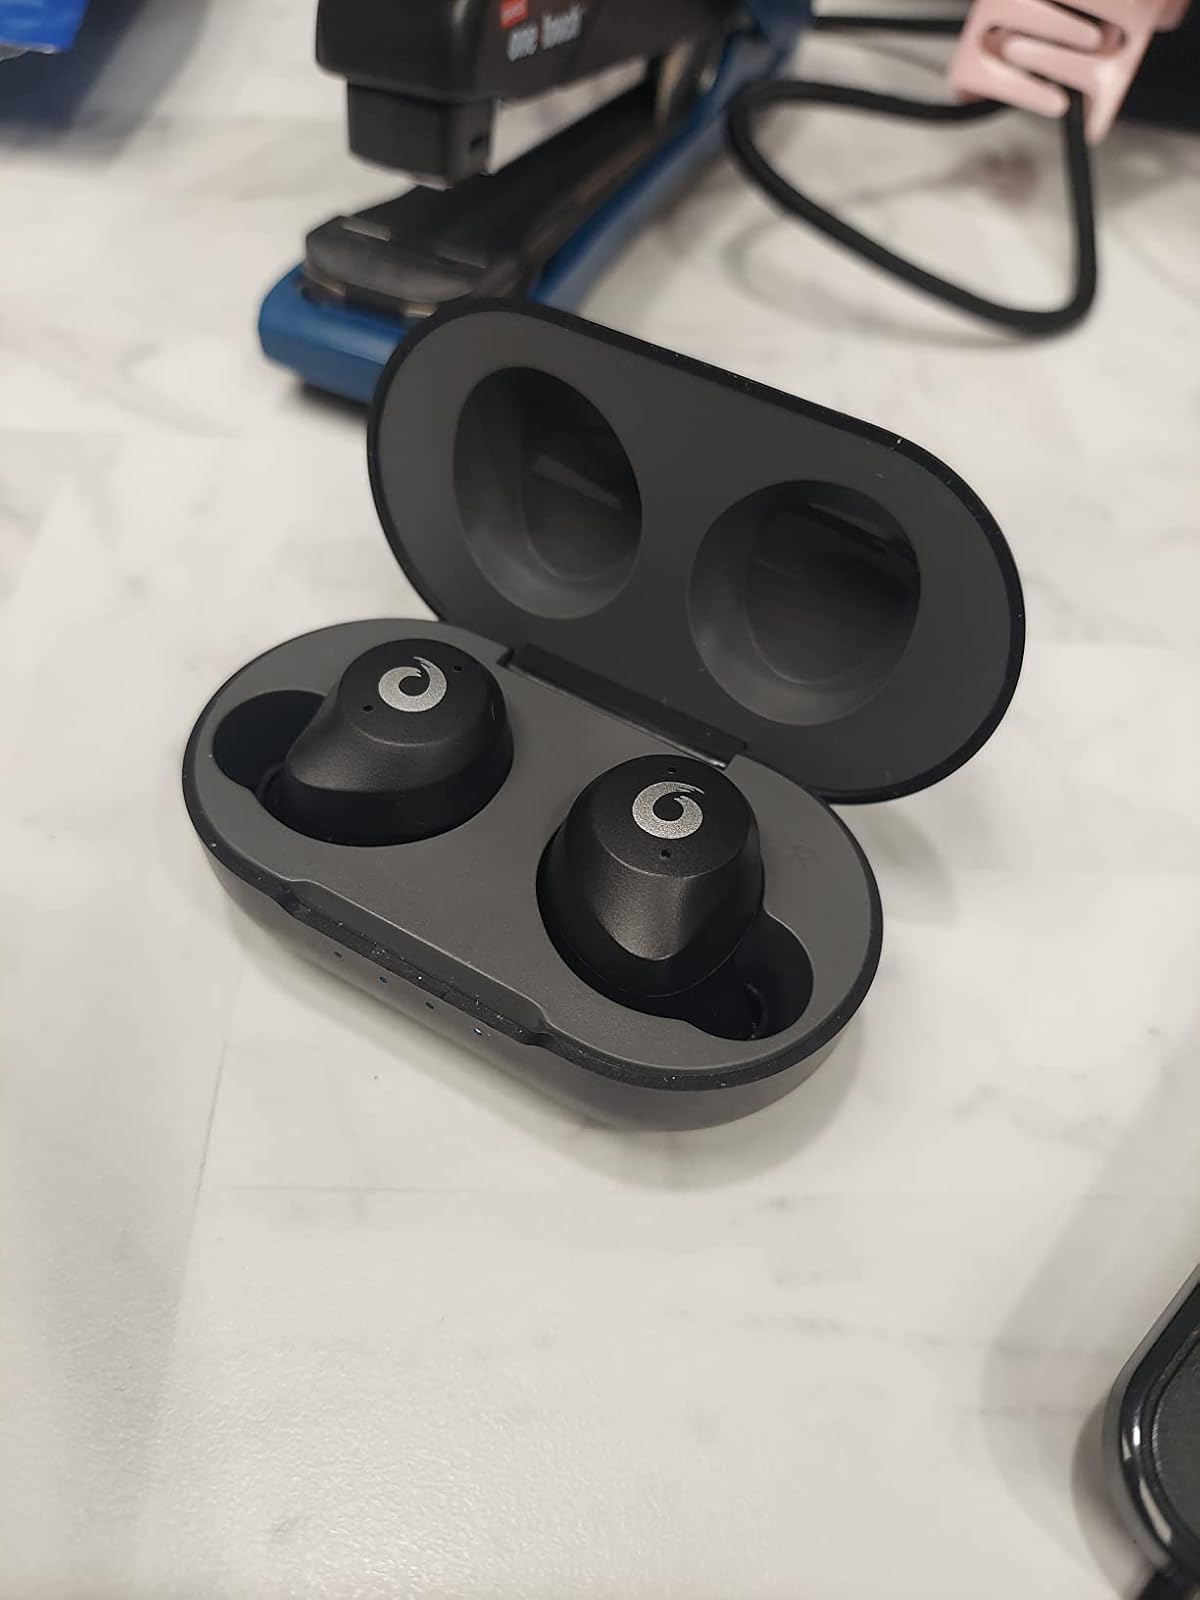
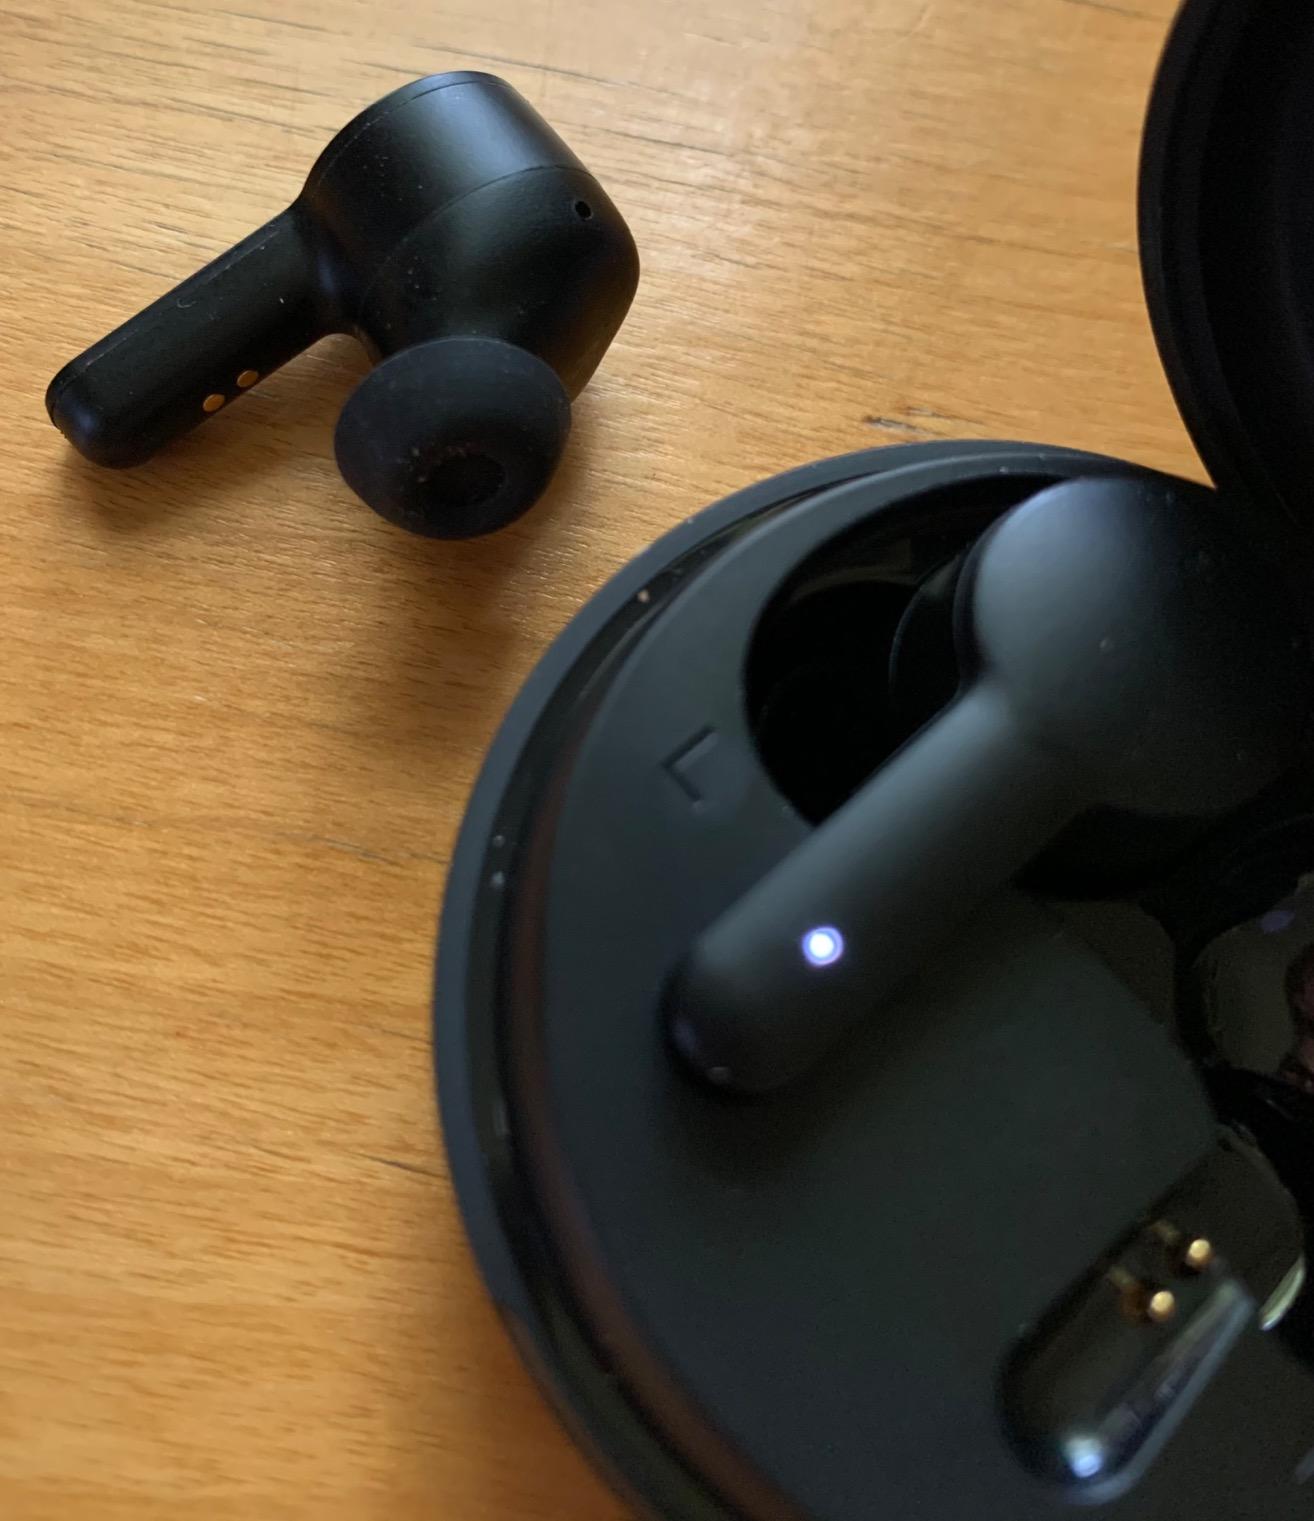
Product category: earbuds
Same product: no